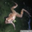
Label: frog